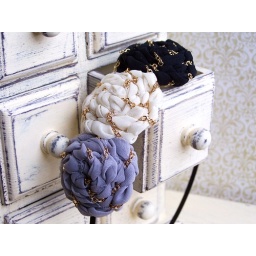
Three rose headband in black, cream and gray